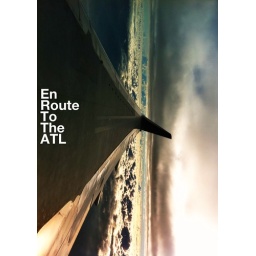
Plane wing and what I thought was a good sky in between two sets of clouds